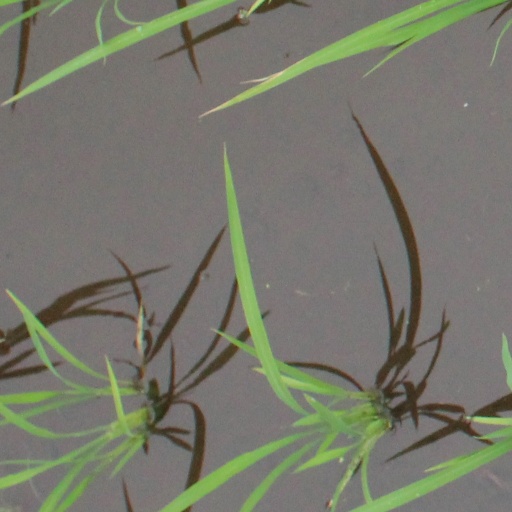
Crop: rice